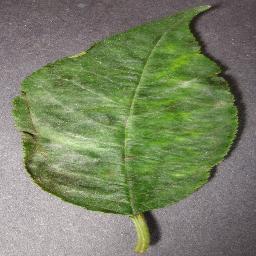
Label: Cherry___Powdery_mildew